Trams in Almaty

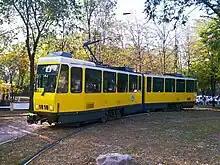
Latest type of rolling stock on route 4

Almaty, the former capital of Kazakhstan, operated a modest tram network between 1937 and 2015. It was one of the four tramways of Kazakhstan which continuously operated from their opening dates. The network went into decline starting in the late 20th century, with most of its former routes closed by 2010. Operation of the remaining tram network was halted and indefinitely suspended on 31 October 2015.